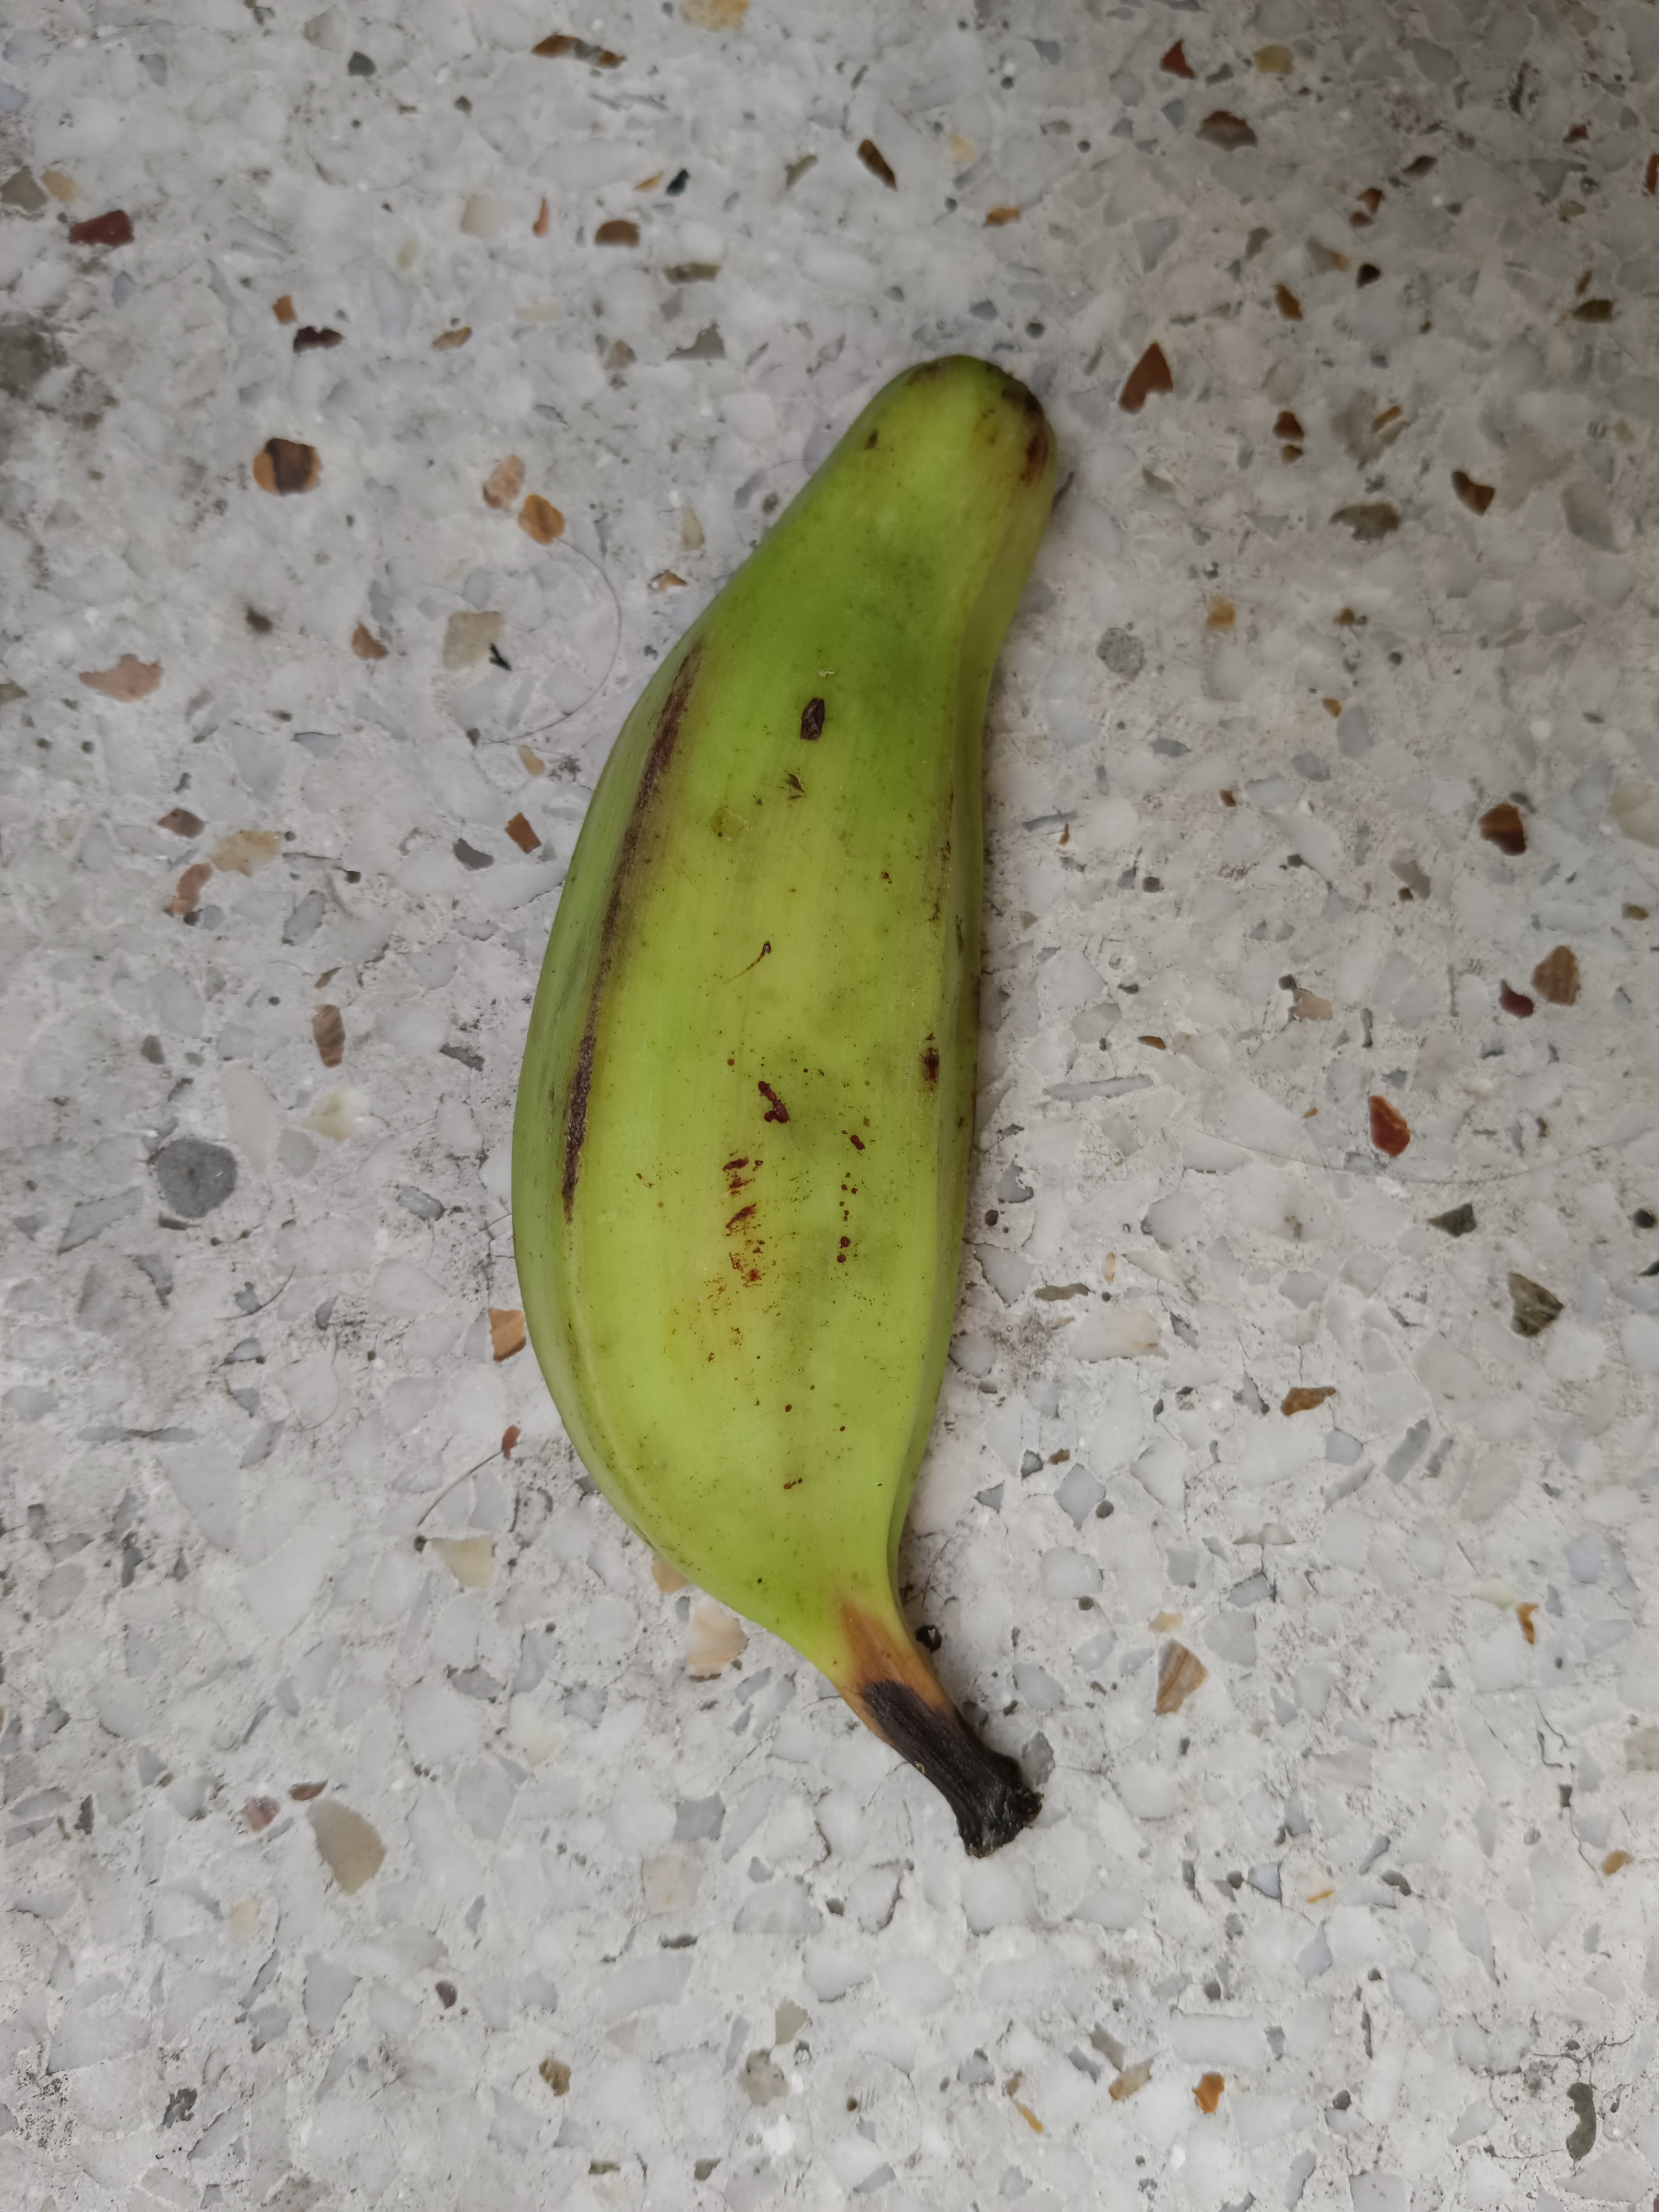
Banana variety: Anaji